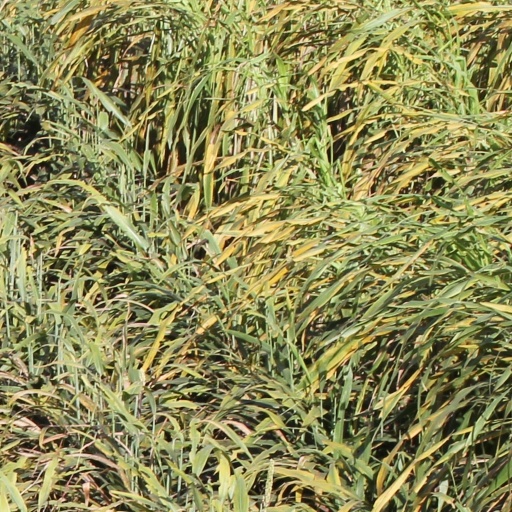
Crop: sorghum